Korsakov (town)

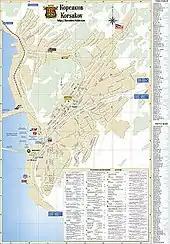
Map of Korsakov

Foreign tourists from certain countries or transiting via cruise ship or air are now able to visit the town without a visa for 72 hours.